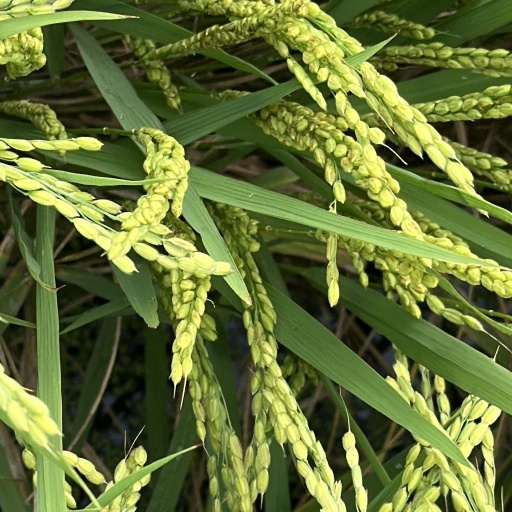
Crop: rice